Summer Love (Justin Timberlake song)

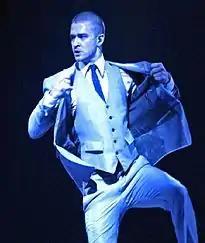
Justin Timberlake performing on his 2007 FutureSex/LoveShow tour.

Critics reacted in a generally positive manner to "Summer Love". Barry Schwartz of Stylus Magazine gave "Summer Love" a positive review and additionally praised "its good foot hesitation boom-clap and cascading chorus". Shaheem Reid and Jayson Rodriguez off MTV News stated that "Summer Love" alongside Timberlake's 2007 singles "My Love" and "LoveStoned", rocked every iPod, stereo player and stadium during his tour. North by Northwestern's Dagny Salas called "Summer Love/Set the Mood (Interlude)" a stand-out track on "FutureSex/LoveSounds". According to him the song "oozes sun, sex, and a sultry affair". A reviewer of IGN commented that "the bulk of the album is focused on funk lite, but with 'Summer Love/Set The Mood (Prelude)' Timberlake and Timbaland slip into darkness." An editor of "Billboard" criticized Timbaland's production: "[W]hile the track offers cunning instrumentation, Timbaland's heavy production hand is so overwhelming that the singer is pushed to the back of the track".